MS Bore

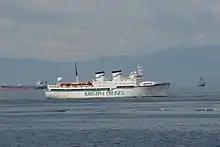
"Kristina Regina" entering Piraeus harbor

Renamed MS "Kristina Regina" after the 17th century Queen Kristina of Sweden, the ship was extensively rebuilt as a cruise ship, with first having her steam engines replaced with diesel units at the Wartsila shipyard at Kotka. Then during the winter of 1988-89 the vessel was completely renovated at the Holming shipyard in Rauma. All cabins without bathrooms were removed and 120 brand new cabins were installed, whilst the remaining 30 were completely renovated. During the renovations her car deck was converted into a 250-seat conference and function hall, a sauna was added on first deck and a tax-free shop was installed on third deck. With exceptions of some minor alterations, her profile remained intact.